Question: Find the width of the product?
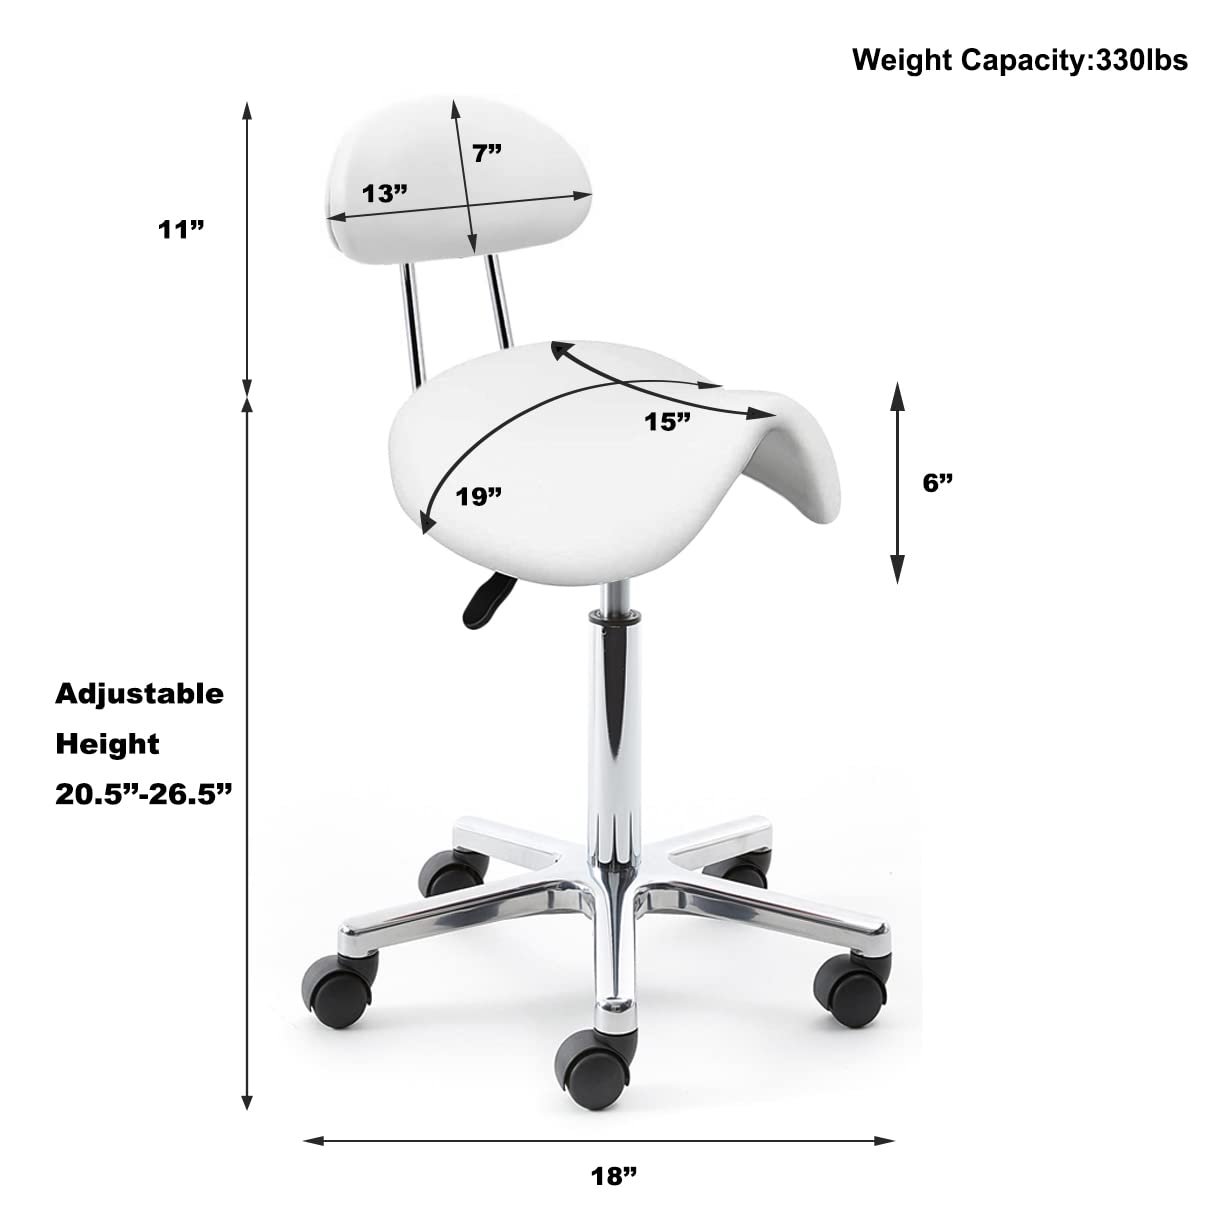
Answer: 18.0 inch